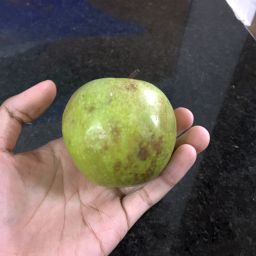
Fruit: Apple
Quality: Good